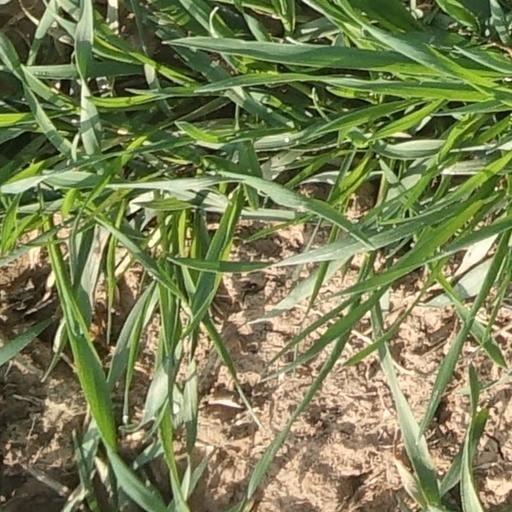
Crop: wheat